Postage stamps and postal history of Somalia

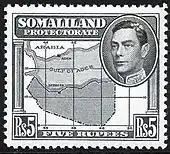
A 1938 stamp of British Somaliland showing a map of British Somaliland

Stamps were issued from 1903 to 1960 for the British area, first as British Somaliland, and later as the Somaliland Protectorate.